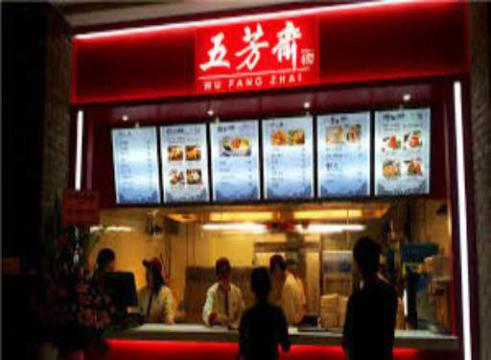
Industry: Food